Montero (Call Me by Your Name)

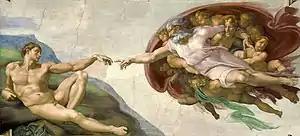
The song's cover art features Lil Nas X in a reinterpretation of Michelangelo's "The Creation of Adam".

The song's title is taken from Lil Nas X's first name, while the subtitle is a reference to the 2017 LGBT romance-themed film of the same name. André Aciman, author of the novel from which the film was adapted, expressed that he was grateful and humbled that Lil Nas X had written a song with the same name as his novel. Lil Nas X later stated the film was one of the first queer movies he had ever seen that felt "very artsy" and made him interested in the concept of "calling somebody by your own name as lovers and trying to keep it between you two", inspiring him to write about it.